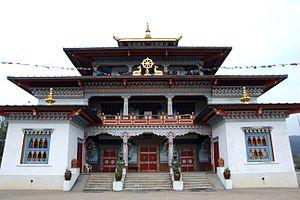
Temple des mille Bouddhas, Saône-et-Loire, Bourgogne, FRANCE
Paldenshangpa La Boulaye est un centre de méditation bouddhiste de la lignée Shangpa Kagyü, situé sur le domaine du château de Plaige sur la commune de La Boulaye en Saône-et-Loire. Il est anciennement connu sous le nom de « temple des mille bouddhas ». C'est une congrégation religieuse nommé Dashang Kagyu Ling.